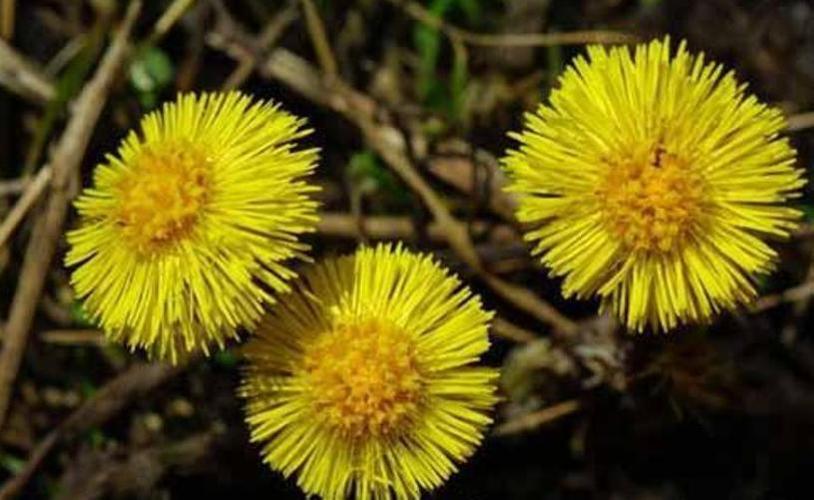
Label: colt's foot